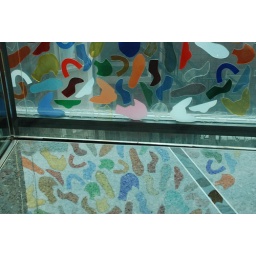
decals on a window in the stairwell cast reflections of the floor